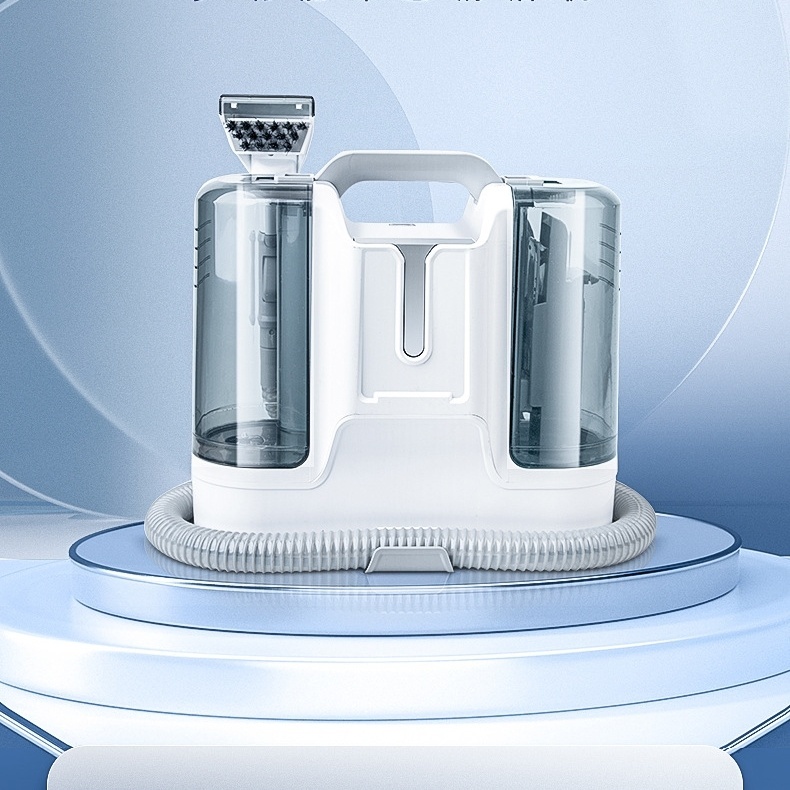
Fabric Sofa Washing Machine Household Small All-in-one Multi-function
Product information: Color: Standard edition Rated Voltage: 111V ~ 240V (inclusive) Rated Power: 450W Reservoir fluid capacity: 1-2L (including) Packing list: 1*Deluxe edition (plug-in type) 1*US standard 110V plug Product Image:
Brand: Obeid.Shop
Category: Home & Garden > Household Appliances > Floor & Steam Cleaners > Carpet Shampooers > Portable Carpet Shampooers